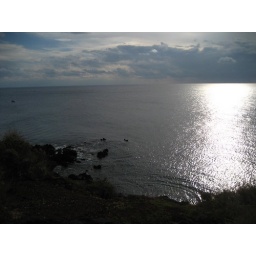
Red Beach is located near Ancient Akrotini and has high red cliffs and smooth, hand-sized pebbles submerged under clear water.